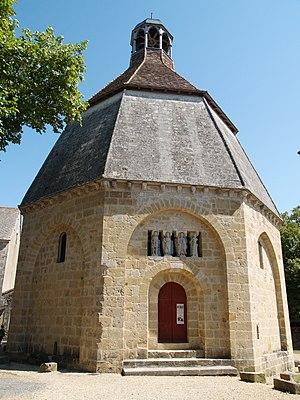
Cet article recense une partie des monuments historiques de la Vienne, en France.
L'Octogone de Montmorillon est une chapelle romane cimétériale du XIIᵉ siècle de la ville de Montmorillon. Elle possède une double élévation, étant construite sur un ossuaire. Elle fait l’objet d’un classement au titre des monuments historiques par la liste de 1840.